1st Infantry Division (United States)

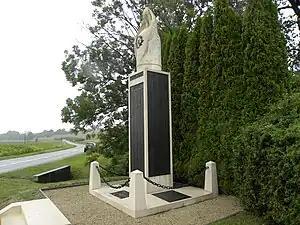
First Division monument on the Meuse-Argonne Battlefield, France.

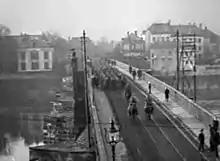
The 1st Infantry Division entering Trier, Germany, November 1918.

Soissons was taken by the 1st Division in July 1918. The Soisson's victory was costly – 700 men were killed or wounded. (One of them, Private Francis Lupo of Cincinnati, was missing in action for 85 years, until his remains were discovered on the former battlefield in 2003. The Remains of Pfc Charles McAllister, recovered with Francis Lupo were not identified and reburied until August 21, 2024). The 1st Division took part in the first offensive by an American army in the war, and helped to clear the Saint-Mihiel salient by fighting continuously from 11 to 13 September 1918. The last major World War I battle was fought in the Meuse-Argonne Forest. The division advanced a total of seven kilometers and defeated, in whole or part, eight German divisions. This victory was mainly due to the efforts of Colonel George C. Marshall, who began the war as the division's deputy chief of staff before being elevated to G-3 for the entire AEF in July 1918. Combat operations ended with the implementation of the terms of the Armistice on 11 November 1918. At the time the division was at Sedan, the farthest American penetration of the war, and was the first to cross the Rhine into occupied Germany.